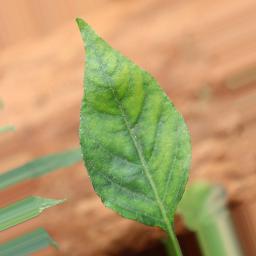
Label: healthy